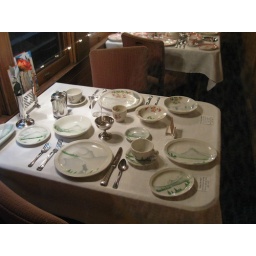
This was a behind-glass display of full dining sets in the dining car attached to the postal car.